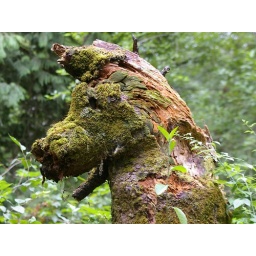
Fallen tree shaped up to look like an animal on a nature trail in Federal Way, Wa